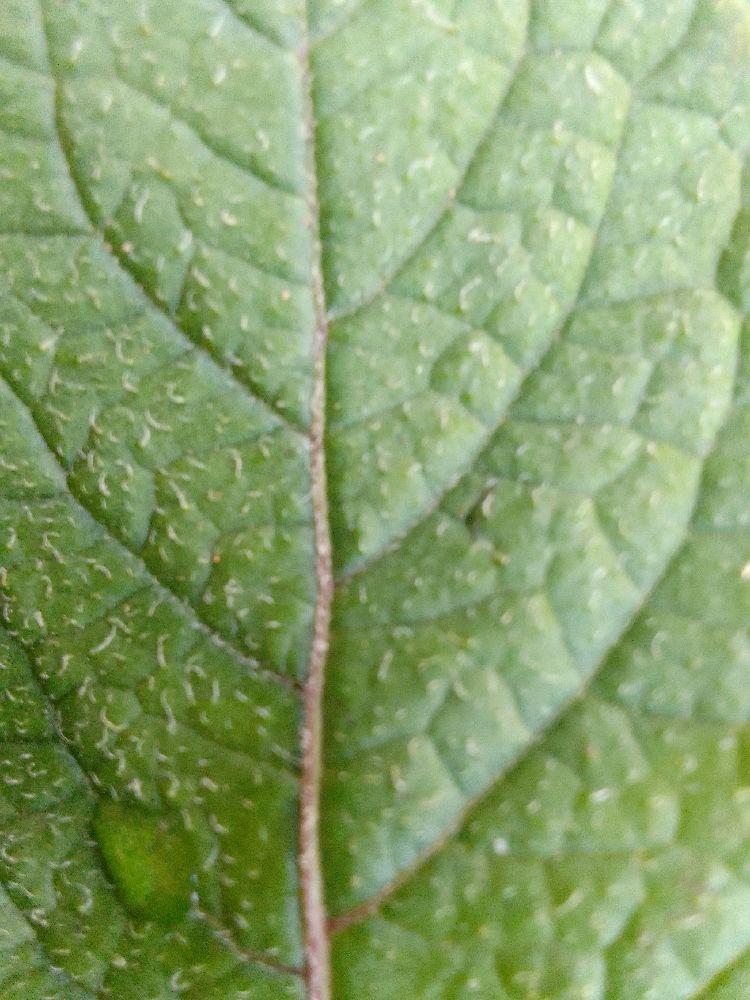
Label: Healthy